Anton Legashov

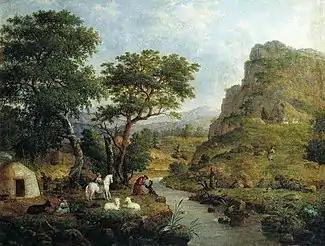
In the Mountains of China

At the end of that year, he finally received his title and joined the Eleventh Russian Spiritual Mission to Beijing (1830-1840) as the mission's official artist. After he had been there for several months, it is said that crowds were flocking to the Russian compound, demanding portraits. Based on a report by Legashov, he completed 26 historical scenes and 24 portraits of various Chinese dignitaries, now in Russia, as well as a number of religious scenes for use in Beijing. He also helped restore murals at the and was awarded the Order of Saint Stanislaus for his overall contributions to the mission.